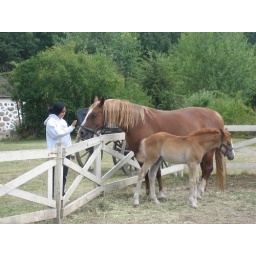
This horse randomly put her head over the fence to me, though the kids from earlier couldn't get her to move.